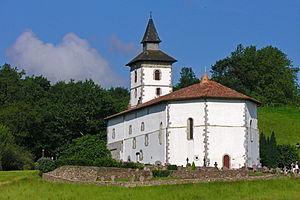
Eglise Saint-Fructueux This building is indexed in the Base Mérimée, a database of architectural heritage maintained by the French Ministry of Culture,
L'église Saint-Fructueux est l'église du village d'Itxassou dans le Pays basque français. Dédiée à saint Fructueux, elle dépend pour le culte du diocèse de Bayonne et de la paroisse Saint-Michel-Garicoïts. Située dans un remarquable paysage de montagnes, elle domine la vallée de la Nive sur la route du Pas de Roland.